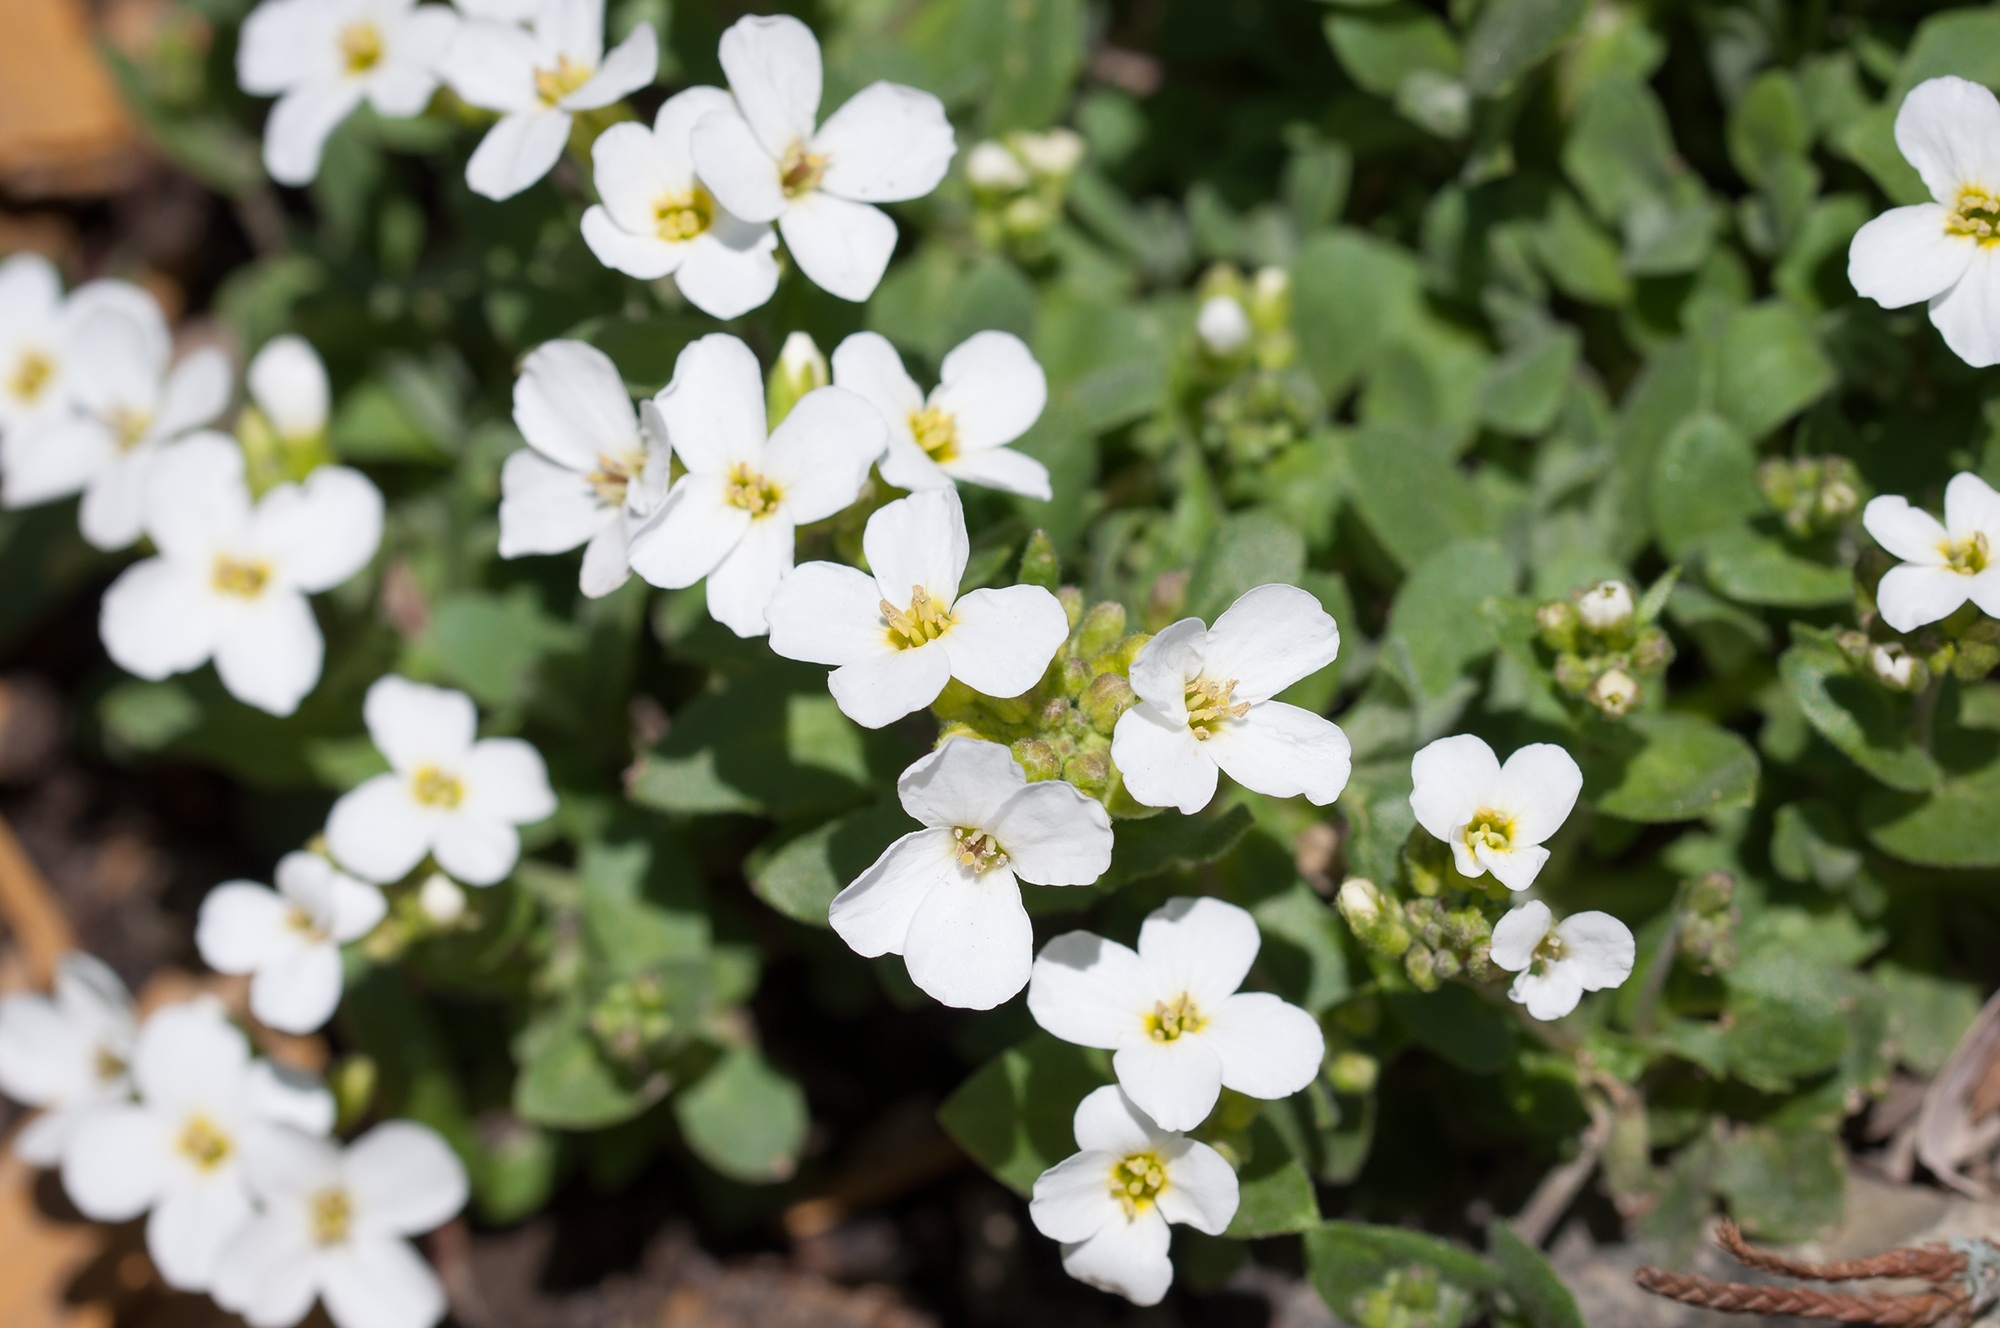
nature, blossom, plant, white, flower, spring, herb, botany, garden, close, flora, wildflower, flowers, candytuft, white flowers, cress, jasmine, flowering plant, cruciferous, stone garden, cushion flower, annual plant, land plant, chamaemelum nobile, tanacetum parthenium, evergreen candytuft, alyssum